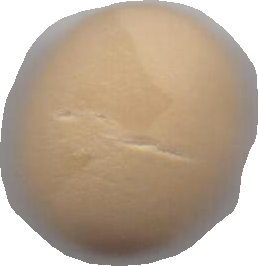
Variety: Grobogan